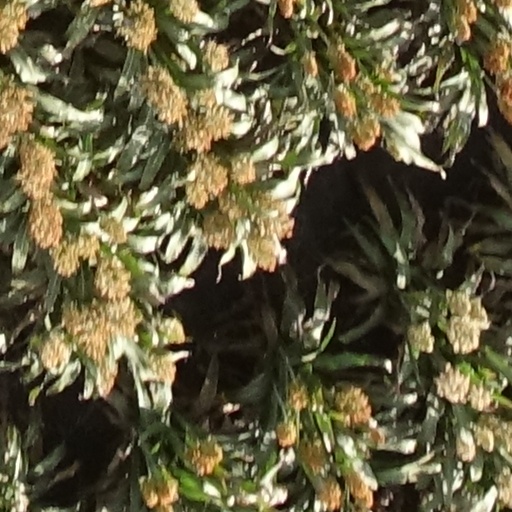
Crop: sorghum